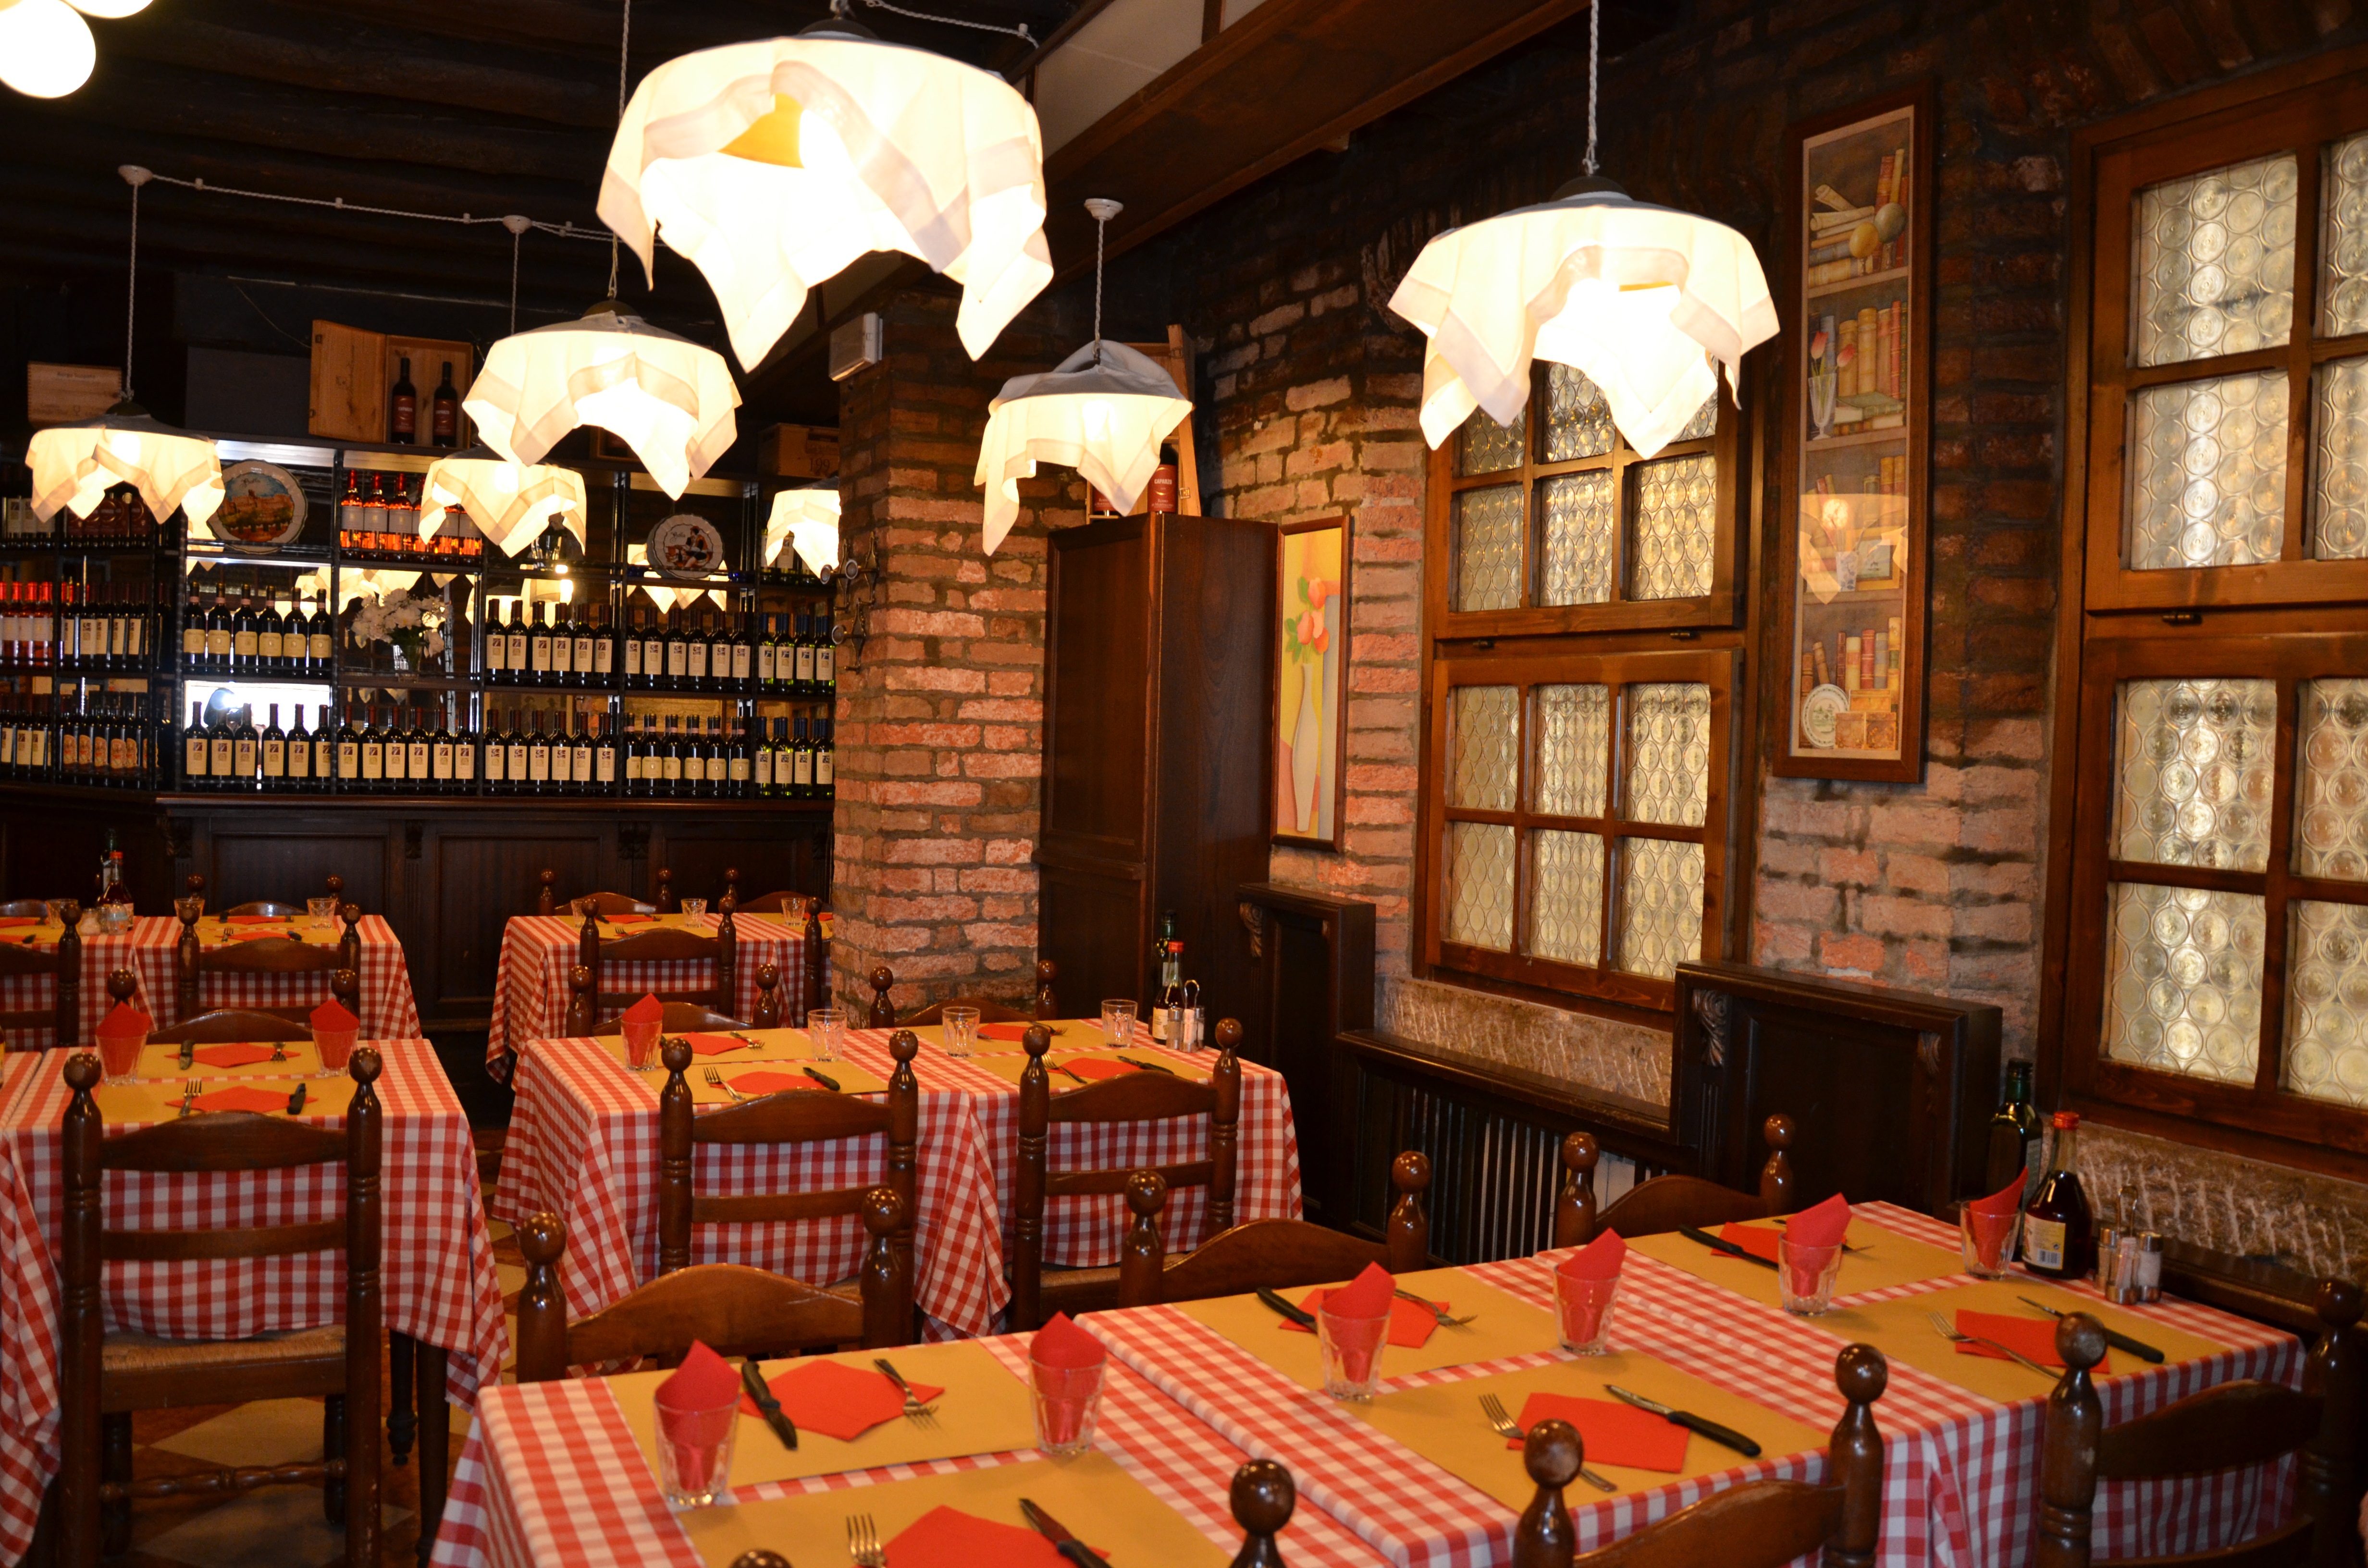
cafe, wine, white, restaurant, bar, meal, red, venice, lampshade, interior design, bottles, tables, restaurant table